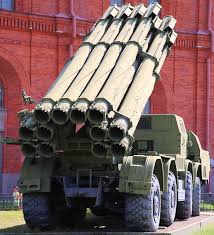
Label: Tornado